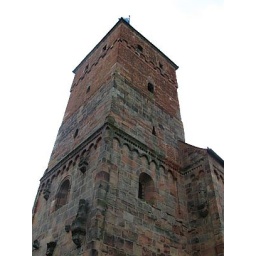
Inner part protected by the castle wall